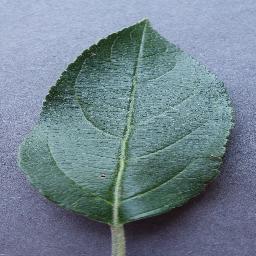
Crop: apple
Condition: healthy